Jan van Cleve (III)

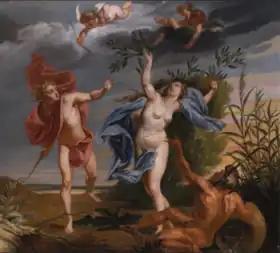
"Apollo and Daphne"

Jan van Cleve (III) or Jan van Cleef (III) (6 January 1646 – 18 December 1716) was a Dutch-born Flemish painter who is known for his altarpieces, allegorical pictures and mythological scenes. He worked in Brussels at the beginning of his career and later moved to Ghent.